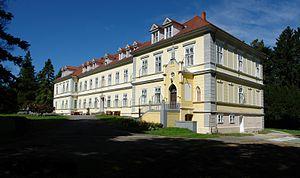
Ivánc est un village de Hongrie, situé dans le département de Vas. Lors du recensement de 2001, il y avait 709 habitants.